Parish Church of St Joseph, Manikata

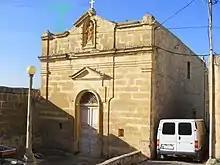
The old chapel of Manikata

The first church in the village of Manikata was a small chapel dedicated to St Joseph, built in 1918. By the mid-20th century, this was too small to cater for the village's growing population, and plans were made to enlarge the chapel. These proved to be impractical, so in 1961 it was decided to build a new and larger church at a different location.